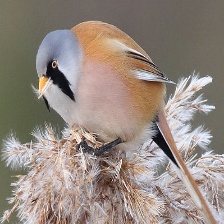
Species: BEARDED REEDLING
Scientific name: PANURUS BIARMICUS